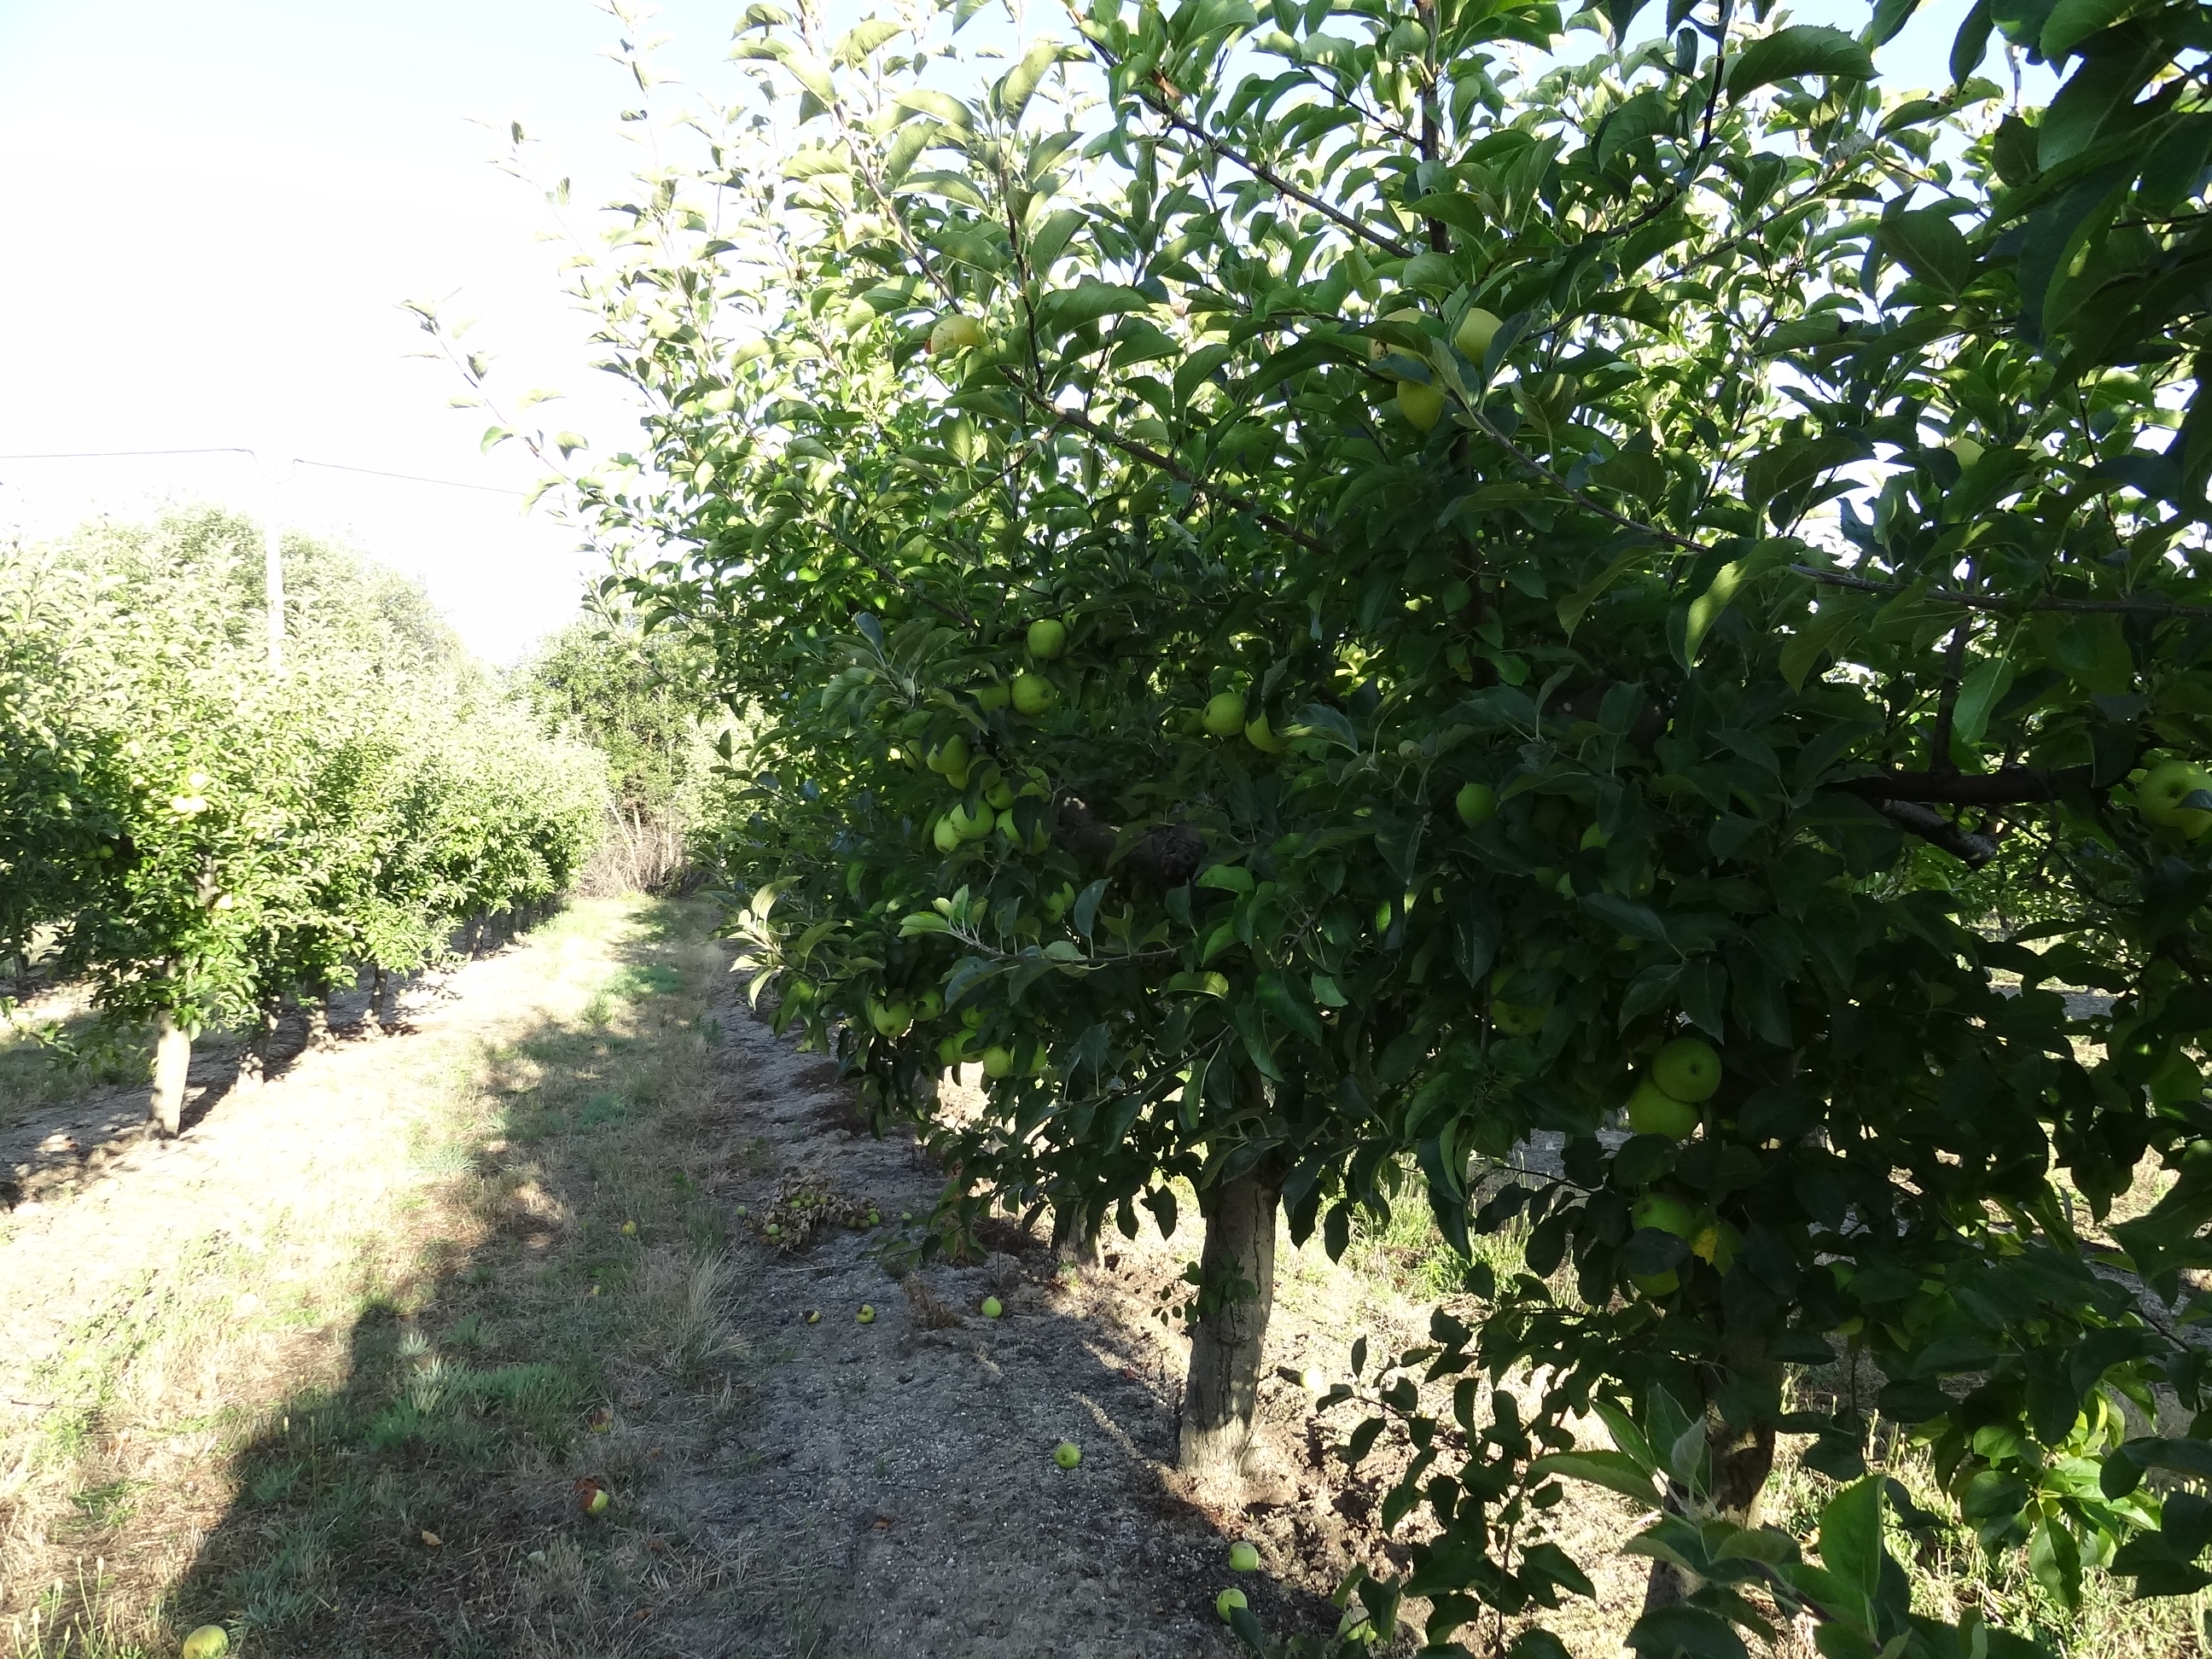
nature, tree, plant, vegetation, woody plant, shrub, flower, leaf, sunlight, flowering plant